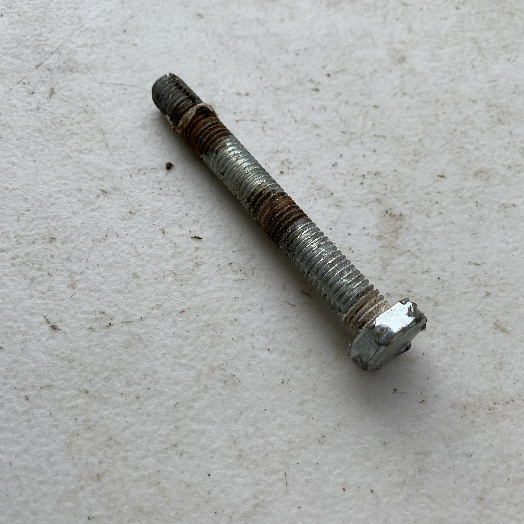
Label: Metal